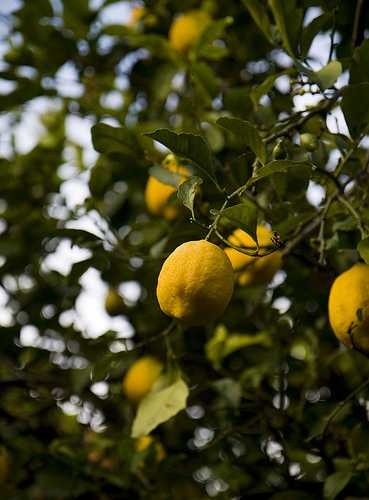
Label: Lemon